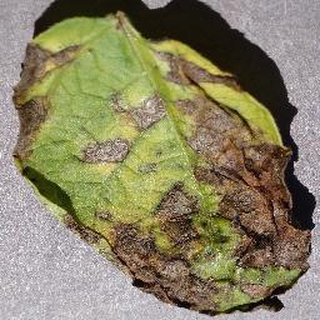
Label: potato_early_blight